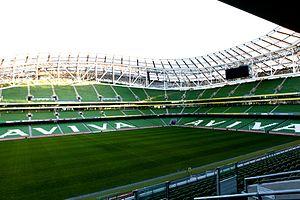
Le Tournoi des Six Nations 2018 a lieu du 3 février 2018 au 17 mars 2018. La compétition se déroule comme chaque année en cinq journées disputées en février et mars 2018, réparties sur sept semaines, avec des pauses avant et après la troisième journée. Chacune des six nations participantes affronte toutes les autres. Le Tournoi féminin et celui des moins de 20 ans se jouent aux mêmes dates et les équipes des mêmes nations se rencontrent.
Le Tournoi des Six Nations 2013 a lieu du 2 février au 16 mars 2013. La compétition se déroule comme chaque année avec cinq journées disputées en février et mars. Les journées s'étendent sur sept semaines, avec des pauses avant et après la troisième journée. Chacune des six nations participantes affronte toutes les autres. Les trois équipes qui ont en 2013 l'avantage de jouer un match de plus à domicile que les autres sont l'Angleterre, l’Écosse et l'Italie.
Le Tournoi des Six Nations 2012 se déroule du 4 février au 17 mars 2012. La compétition se déroule comme chaque année avec cinq journées disputées en février et mars. Les journées s'étendent sur sept semaines, avec des pauses avant et après la troisième journée. Chacune des six nations participantes affronte toutes les autres. Les trois équipes qui ont en 2012 l'avantage de jouer un match de plus à domicile que les autres sont la France, le pays de Galles et l'Irlande.